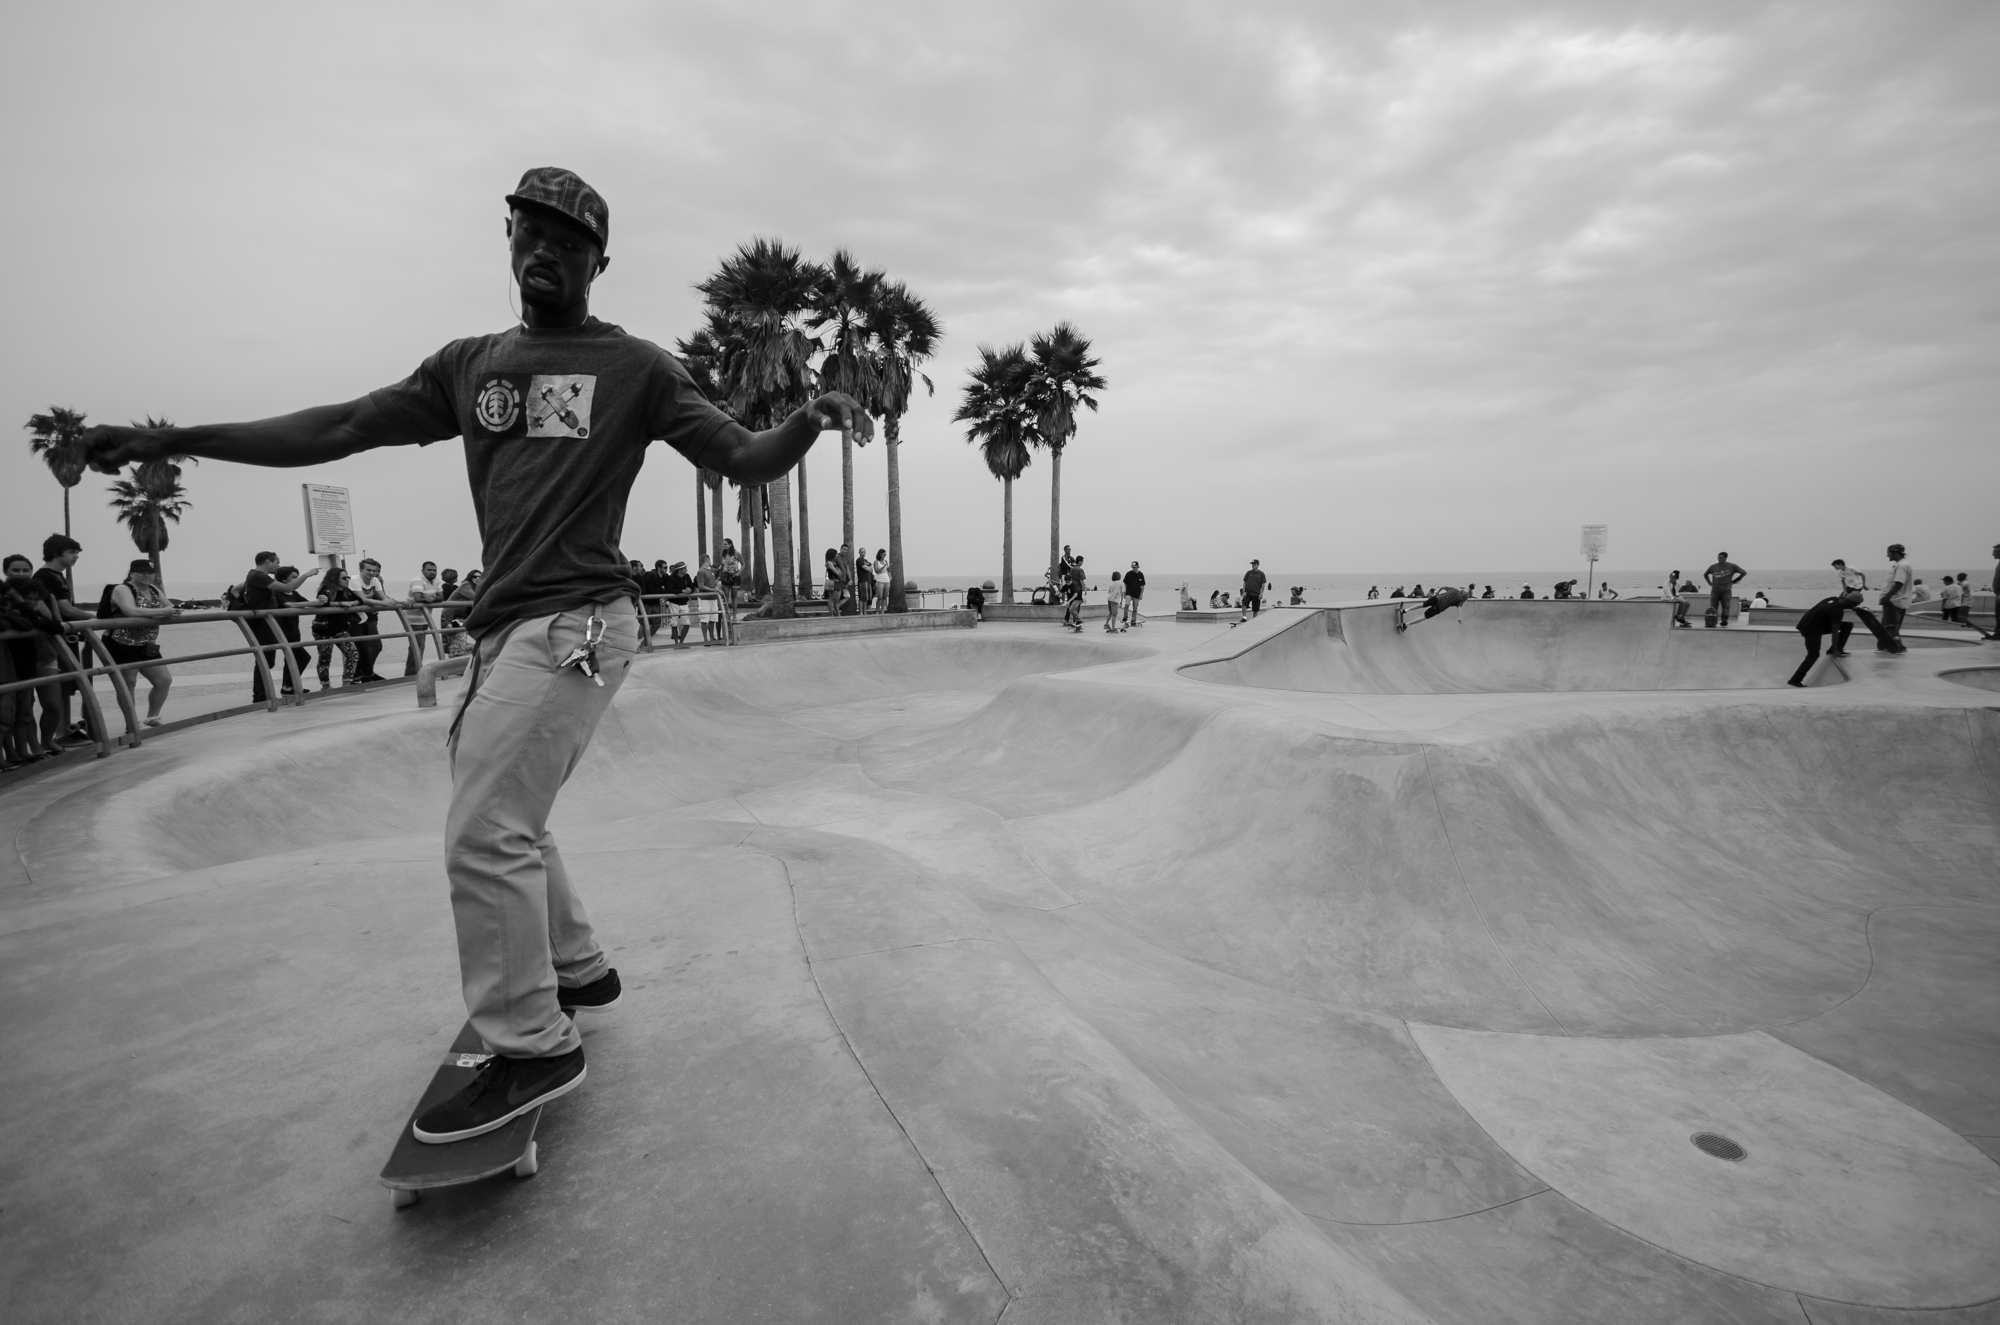
black and white, white, photography, skateboard, skateboarding, black, monochrome, sports equipment, sports, footwear, monochrome photography, atmosphere of earth, skateboarding equipment and supplies, boardsport